John Straffen

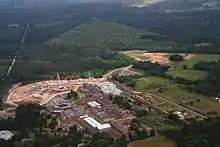
Broadmoor Hospital. Straffen was able to escape from this facility due to security lapses on 29 April 1952.

On 8 August, Straffen encountered 9-year-old Cicely Dorothy Batstone at the Forum Cinema in Bath as the two watched "Tarzan and the Jungle Queen". He offered the child a sweet and the two engaged in conversation, with Cicely informing Straffen her mother had allowed her to travel to the cinema alone as it was "children's day"—although she was unsure of the exact meaning of this term. In response, Straffen replied that the term likely meant children could do as they pleased for the entire day.